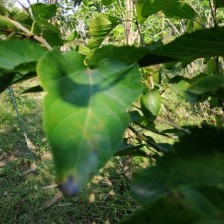
Variety: WhiteKing